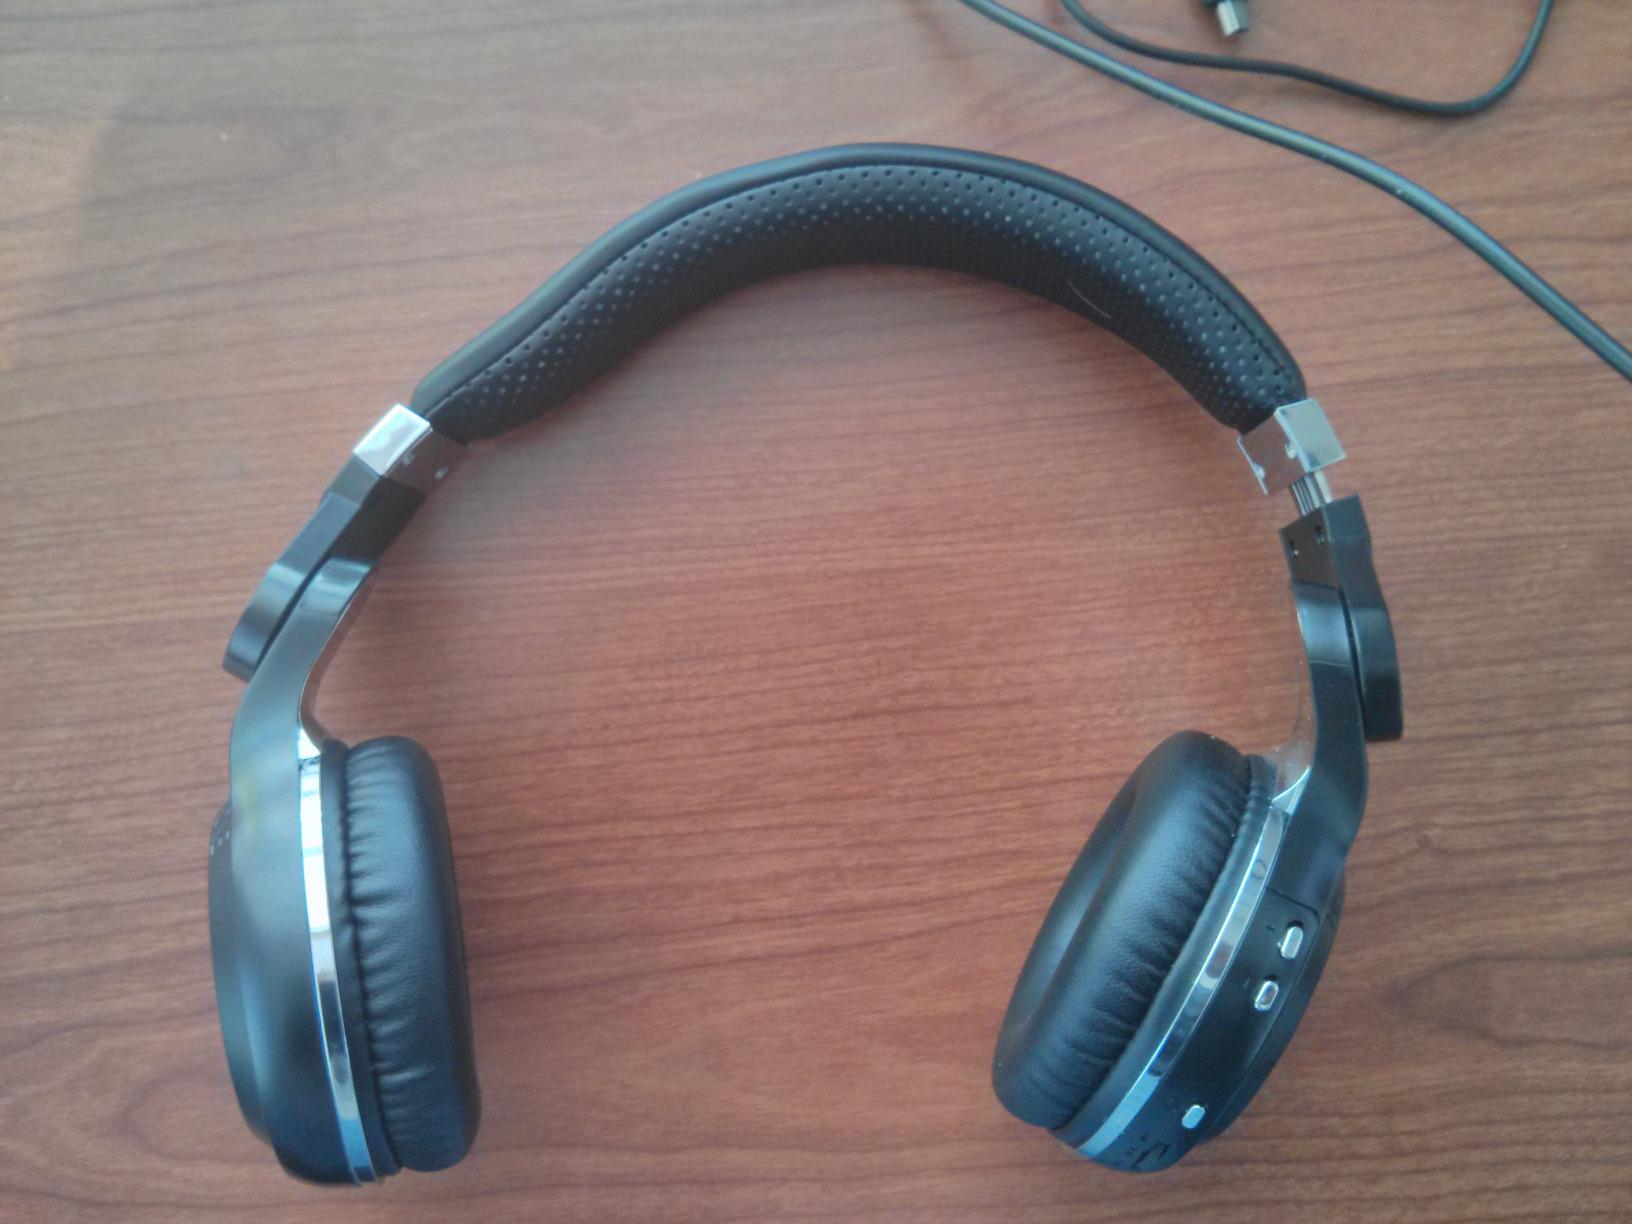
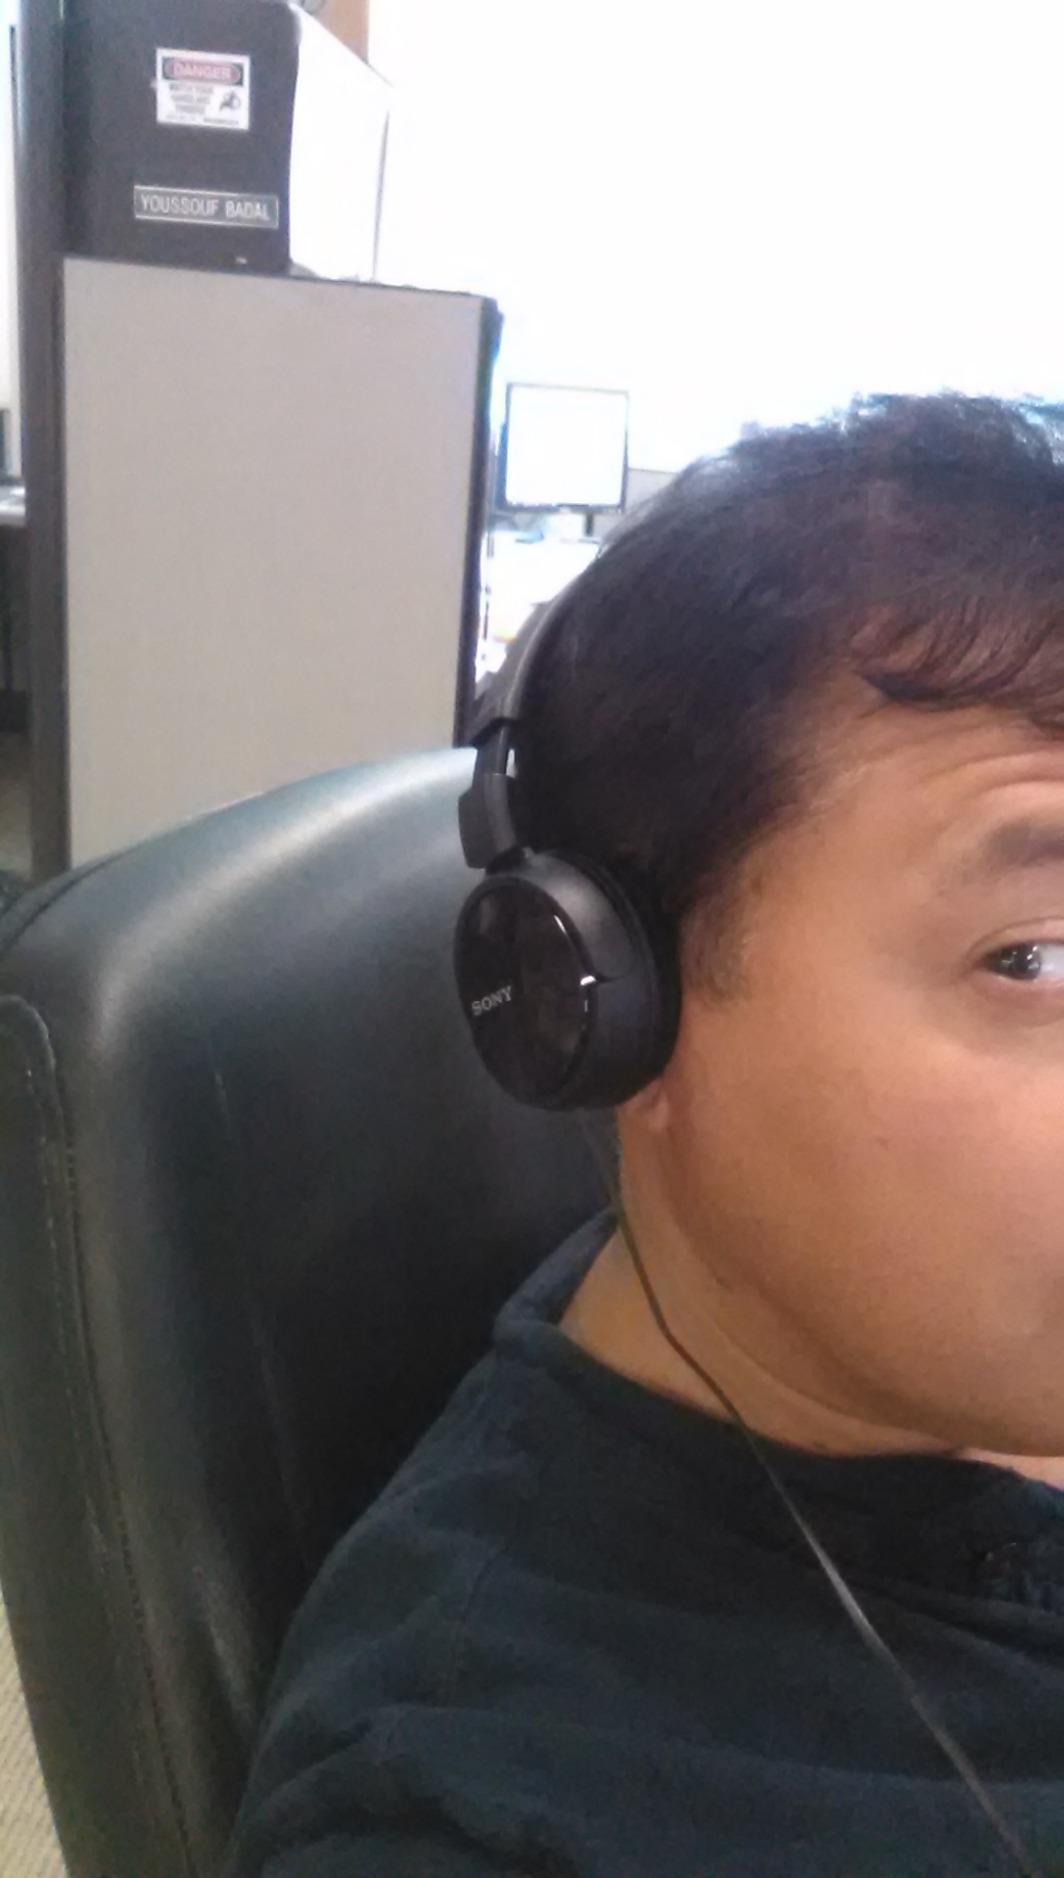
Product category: headphones
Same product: no